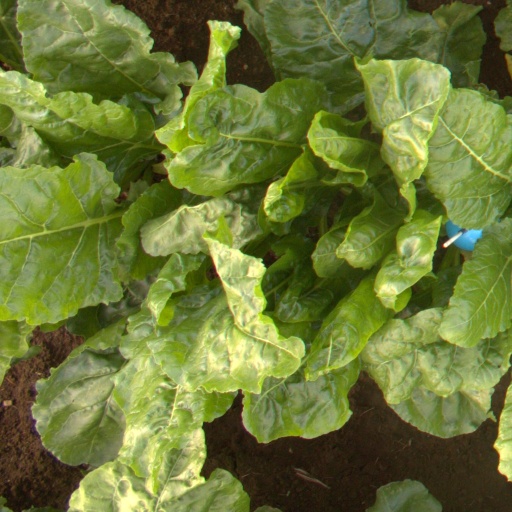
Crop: sugar beet